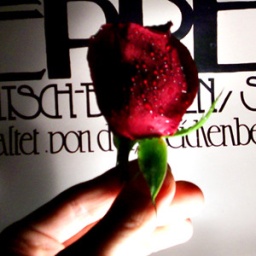
I found this on the sidewalk while walking home in the rain